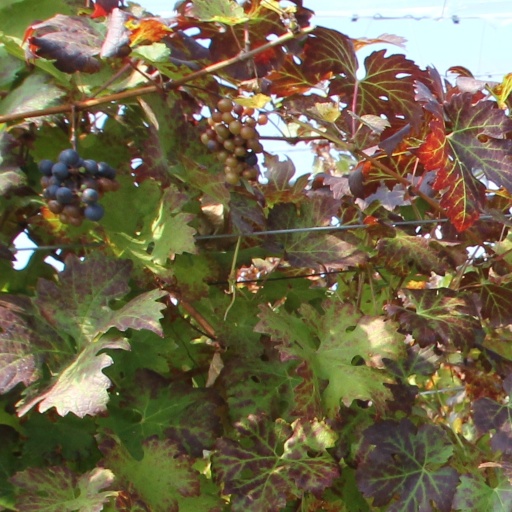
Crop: grape